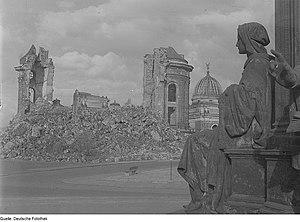
L'église Notre-Dame de Dresde est une église luthérienne de Dresde, œuvre de l'architecte George Bähr, commencée en 1726 et achevée en 1743. On l'a considérée comme une des plus belles églises luthériennes d'Allemagne. Avec son immense dôme surhaussé en pierre, chef-d’œuvre technique de l'architecture baroque, et le grand lanternon qui le surmonte, l'église mesure 96 mètres de hauteur.